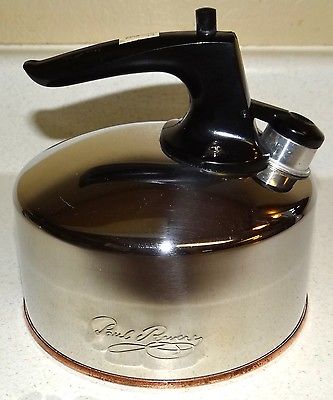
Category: kettle